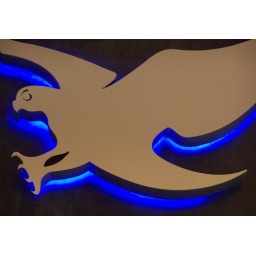
This is a 3D sign at a shoe store at Fashion Faire in Fresno.